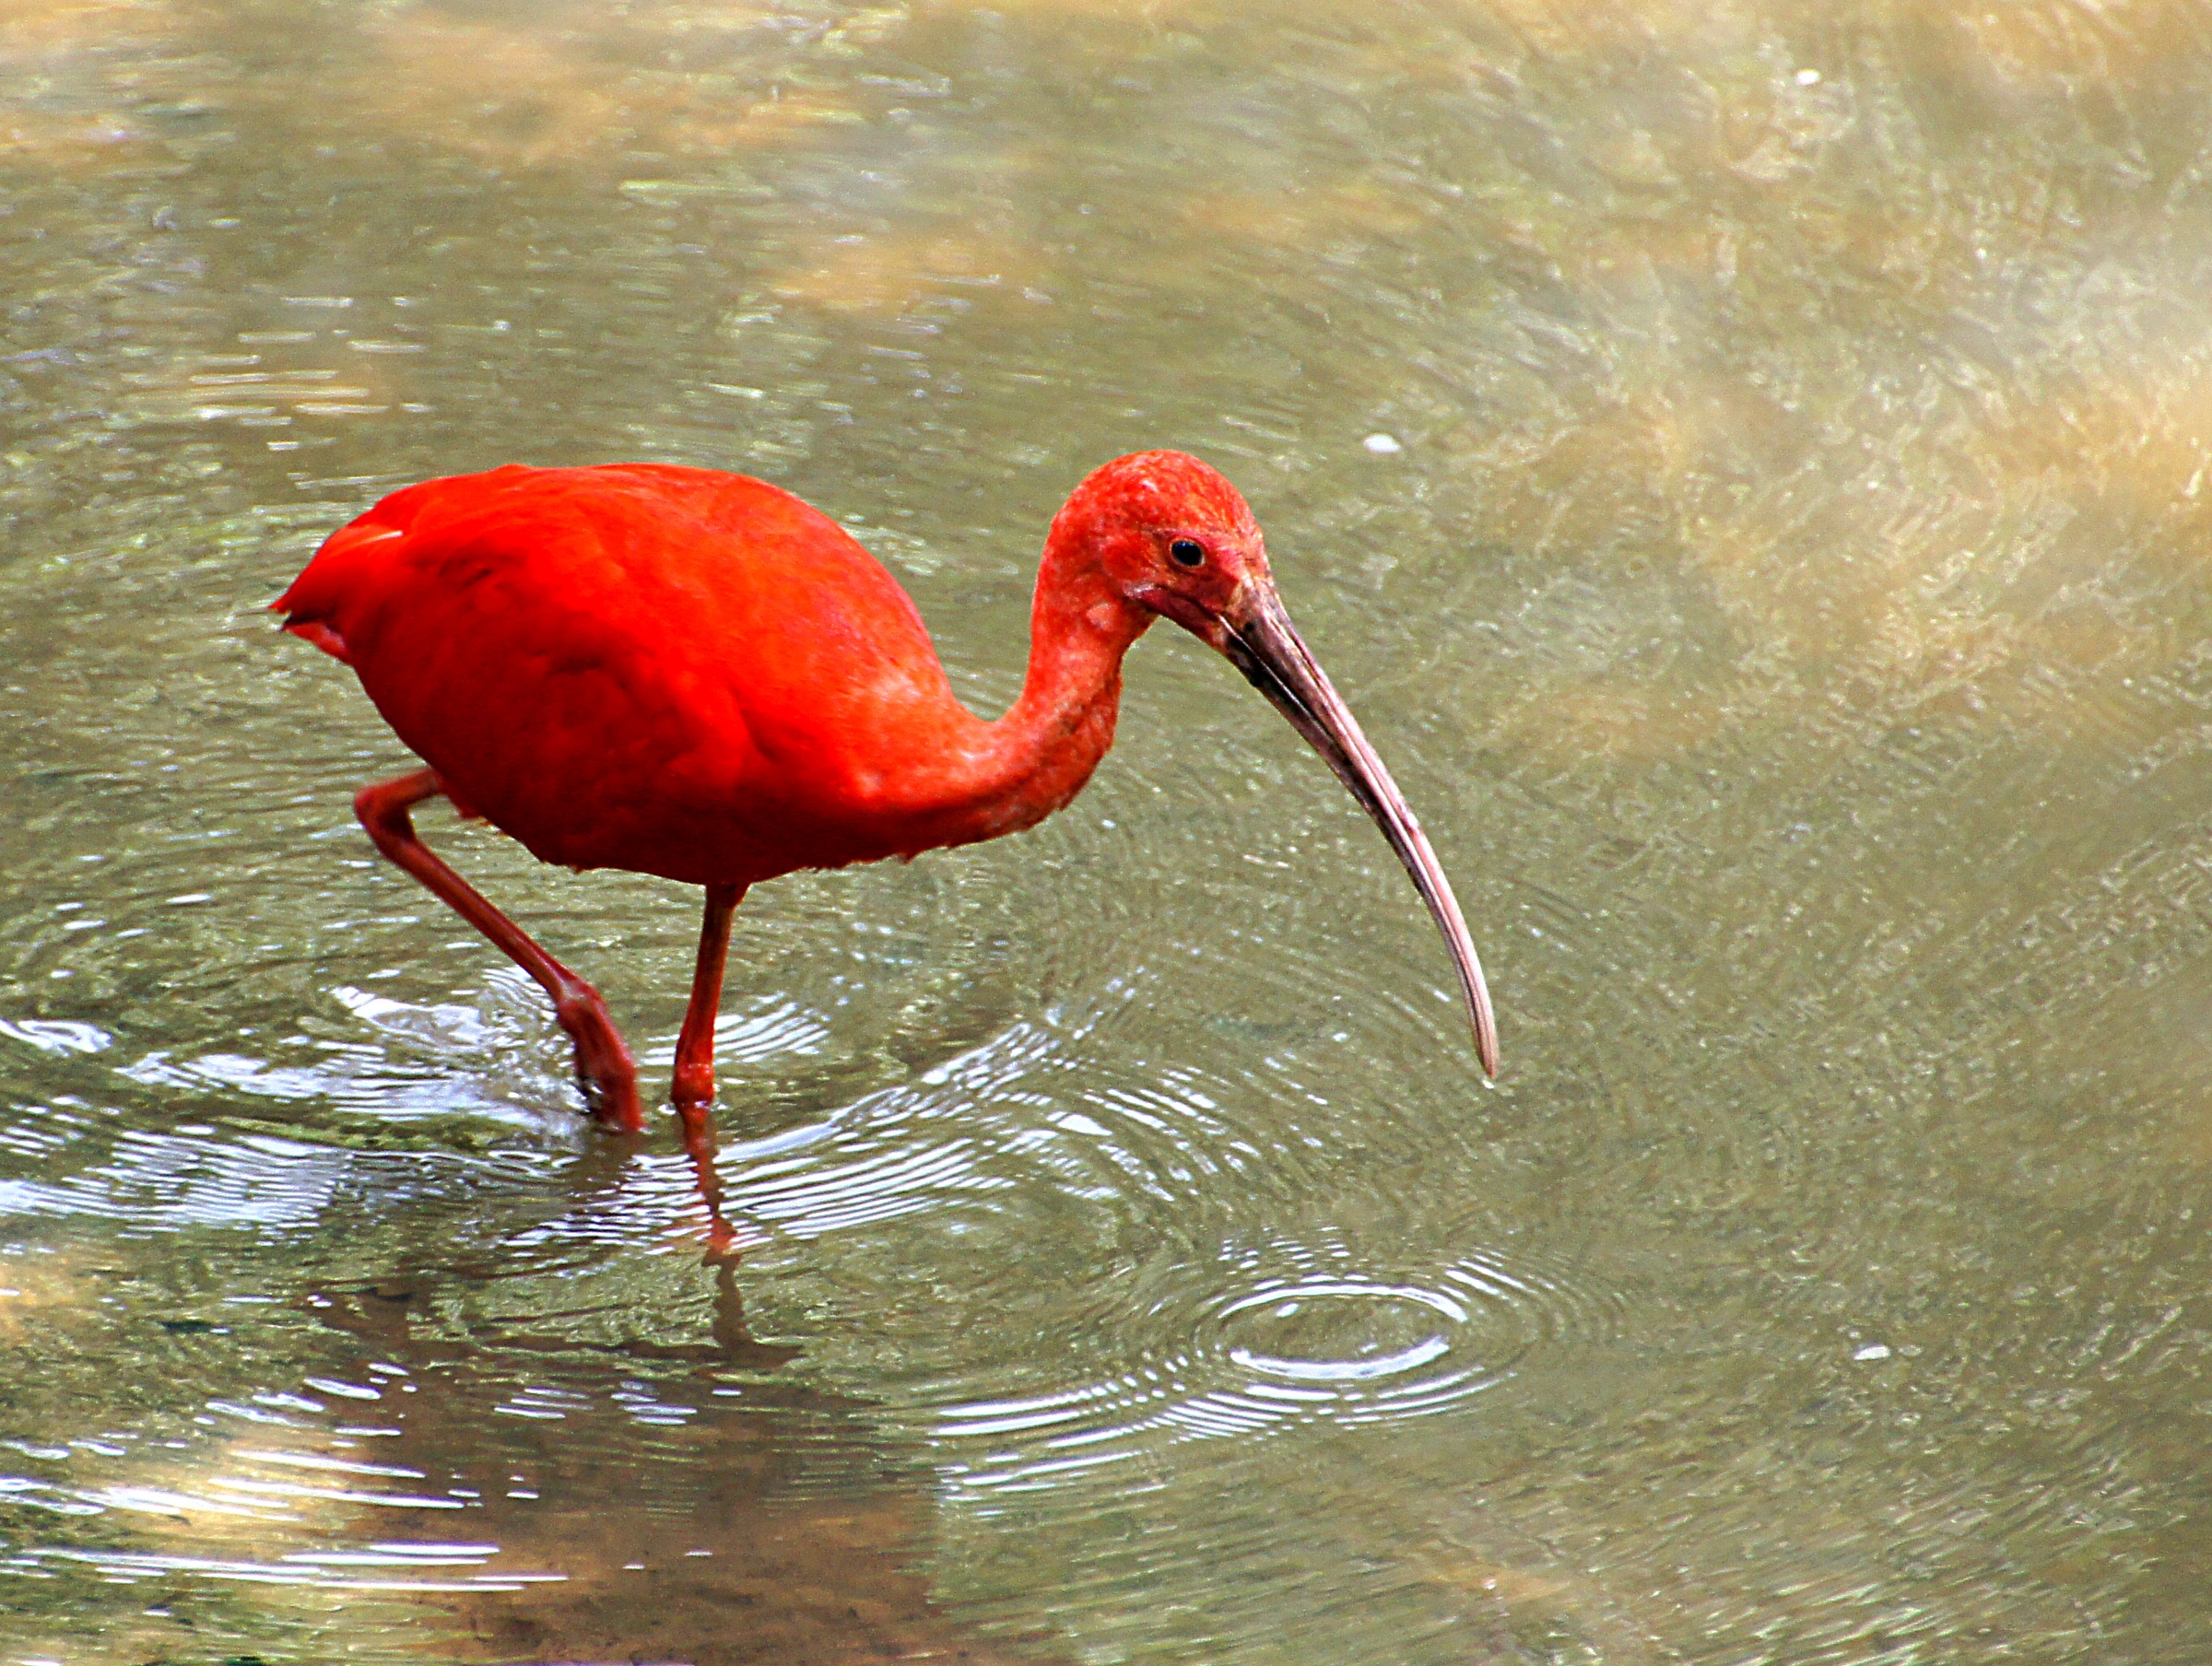
bird, wildlife, zoo, beak, fauna, birds, flamingo, vertebrate, flickrsbestcreatures, sonydslra580, tamron18270mmpzd, redbird, ibis, water bird, scarletibis